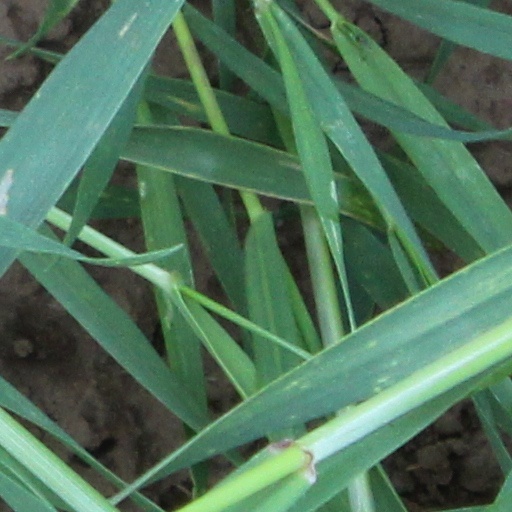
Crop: wheat